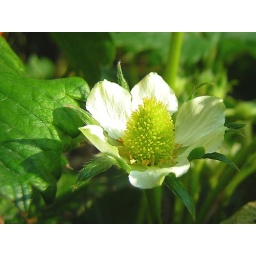
This strawberry flower is growing in Tabbatha's pot